Combination car (ambulance)

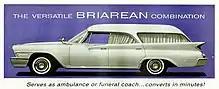
1961 Chrysler New Yorker "Briarean" Combination

Usage of passenger car or station wagon derived vehicles as ambulances began to decline in the early 1970s and became impractical in the US around 1979. This was due to new federal regulations increasing the required equipment and interior space, as well as a major downsizing of the passenger cars upon which ambulances and funeral cars were previously built.